Propaganda in China

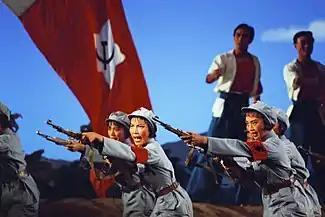
"The Red Detachment of Women"

As in the Soviet Union, the CCP under Mao Zedong took socialist realism as its basis for art, making clear its goal was the 'education' of the people in CCP ideology. This included, as during the Cultural Revolution, transforming literature and art to serve these ends. Pre-revolutionary songs and operas were banned as a poisonous legacy of the past. Middle and high schools were targeted by one campaign because the students circulated romance and love stories among themselves.